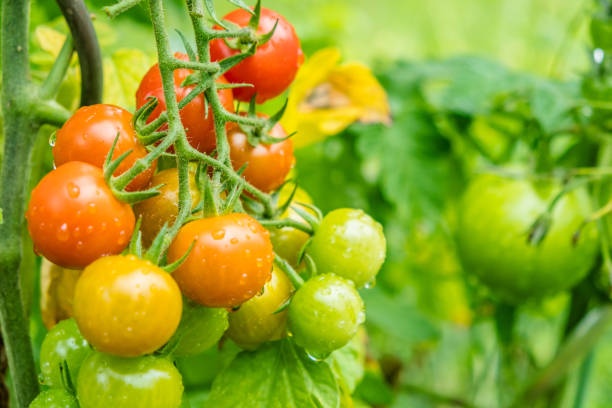
Label: tomato